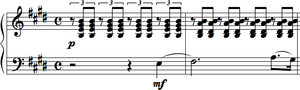
Morceaux de fantaisie, Op. 3, est un groupe de cinq pièces pour piano seul, composé par le compositeur russe Sergueï Rachmaninov en 1892. Le titre reflète le caractère des pièces, plutôt que de leur forme musicale, car aucune n'est réellement fantaisiste. L'œuvre est dédiée à Anton Stepanovich Arensky, qui fut le professeur du compositeur.